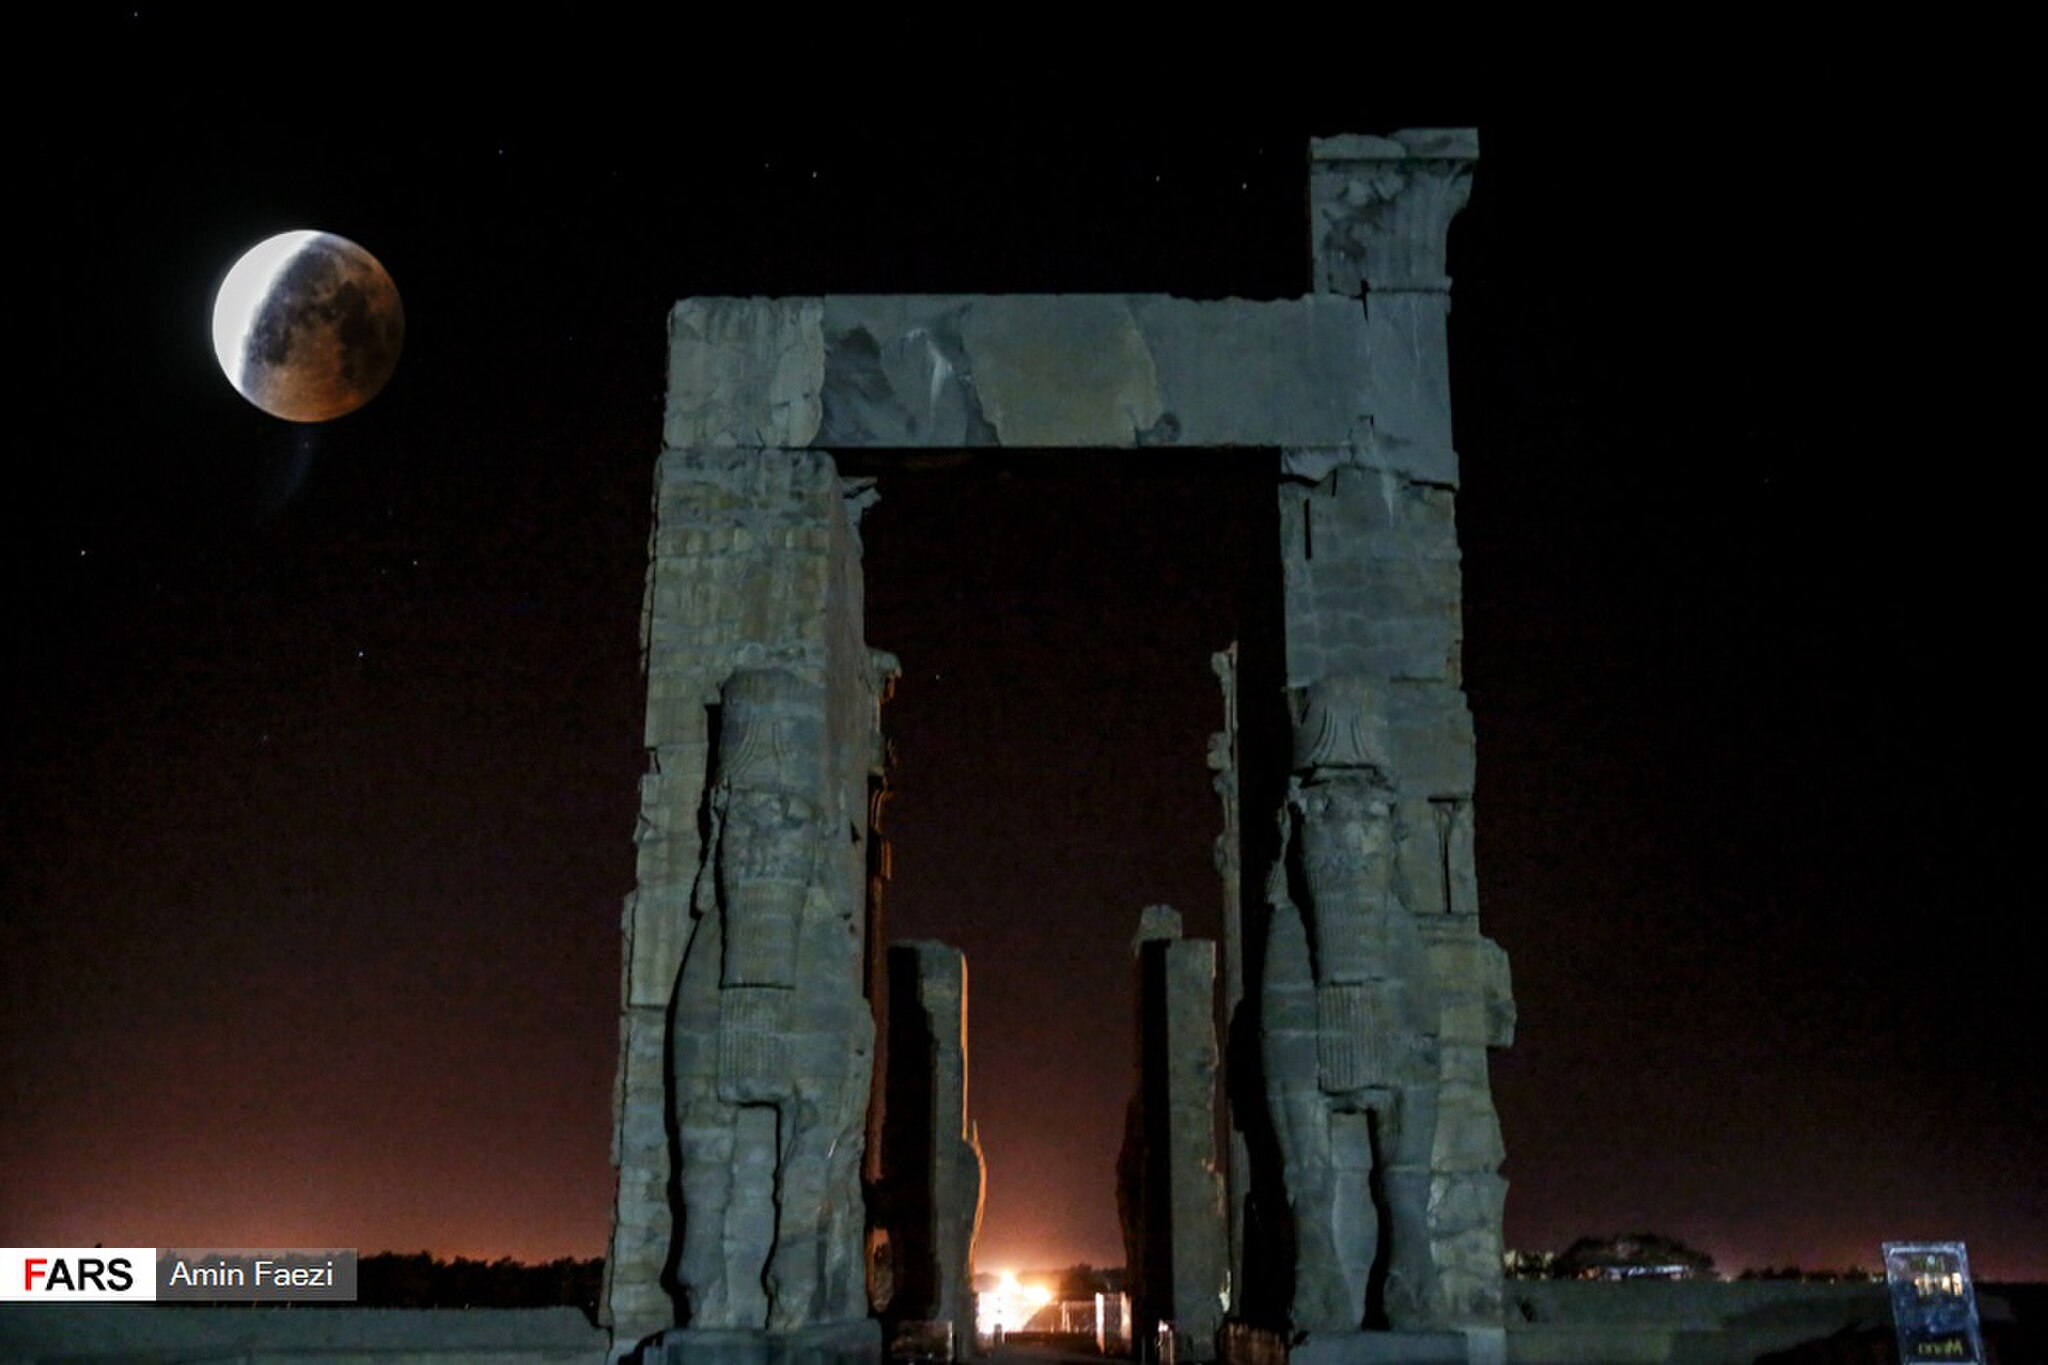
Title: Persepolis 13970506 08
Description: طولانی‌ترین ماه‌گرفتگی قرن در تخت‌جمشید طولانی‌ترین خسوف کامل در یک قرن اخیر، شامگاه جمعه پنجم مرداد ۹۷ از ساعت ۲۱:۴۴ آغاز و تا ساعت ۰۳:۵۷ بامداد روز شنبه ادامه داشت. این ماه‌گرفتگی با چشم غیرمسلح و در بخش‌های بزرگی از ایران، استرالیا، آسیا، آفریقا، اروپا و آمریکای جنوبی قابل رؤیت بود. عکاس خبرگزاری فارس این خسوف تاریخی را از منظر مجموعه تاریخی تخت‌جمشید به تصویر کشیده است
Date: 2018-07-28
Categories: Gate of All Nations, Files from external sources with reviewed licenses, Photographs from farsnews.ir, Gates in Iran at night, Lunar eclipse of 2018 July 27 in Persepolis